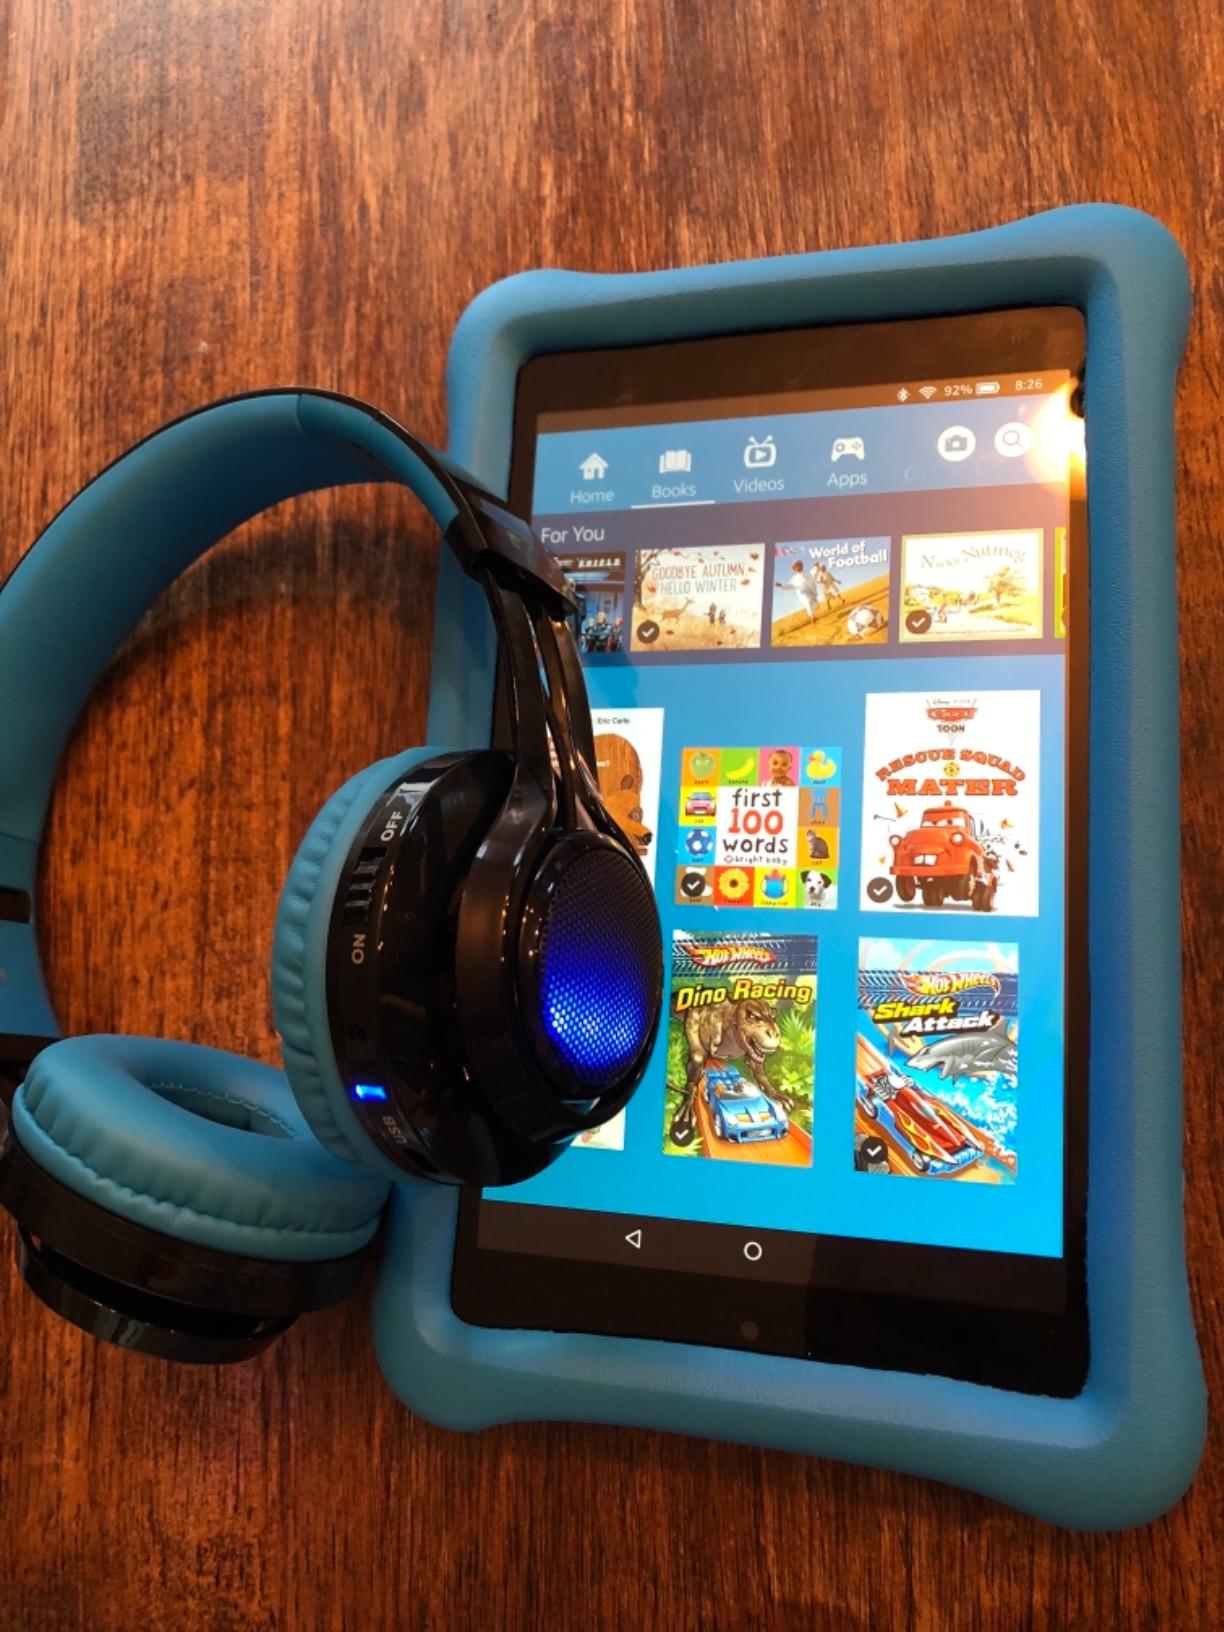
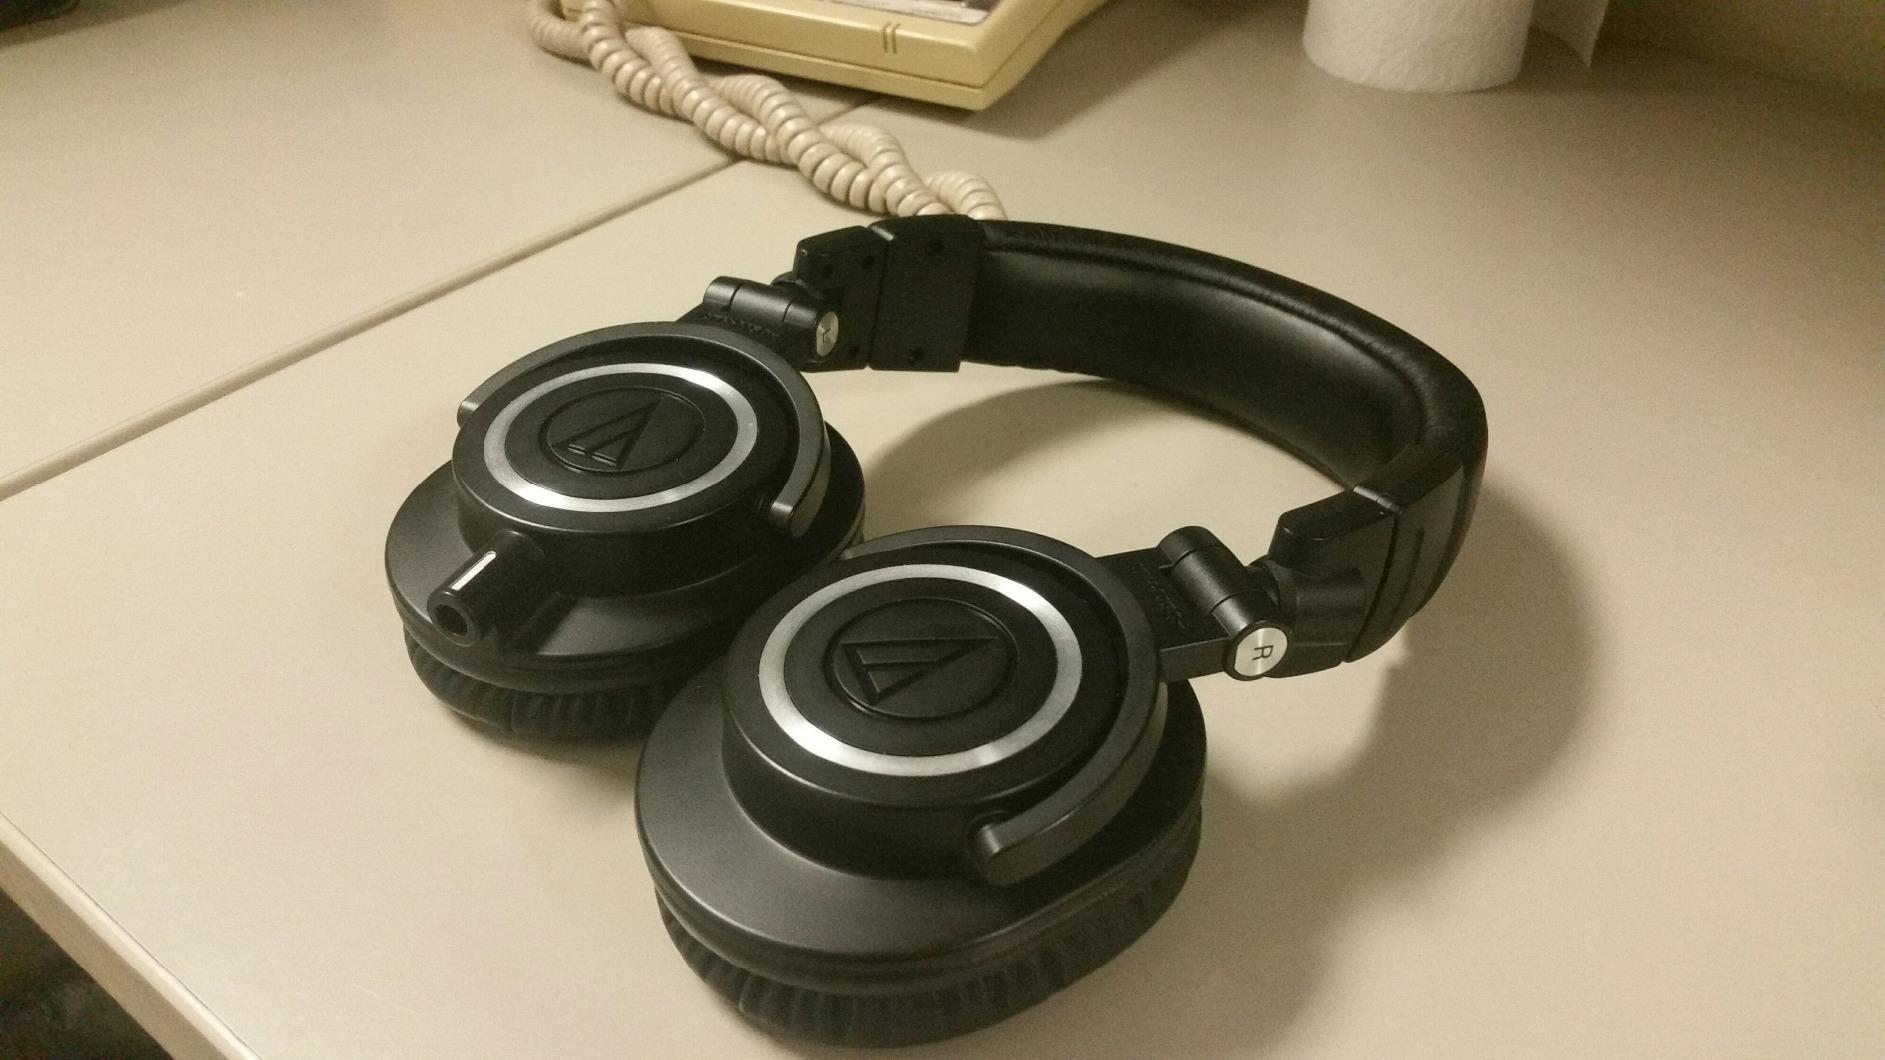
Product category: headphones
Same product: no